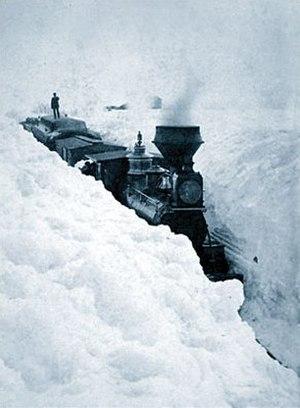
Un train bloqué par la neige, 1881. Galego: Tren inmobilizado pola neve, 29 de marzo de 1881. Italiano: Minnesota, Marzo 1881, un treno bloccato nella neve. Una situazione del genere non era affatto rara due secoli fa, e poteva bloccare le linee anche per diversi giorni. Latina: Ferrovia in Minnesota, die 29 Martii 1881 nivibus teguntur.
Le Minnesota /minesɔta/ est un État du Midwest des États-Unis, bordé à l’ouest par le Dakota du Nord et le Dakota du Sud, au nord par les provinces canadiennes du Manitoba et de l'Ontario, à l’est par le lac Supérieur et le Wisconsin et au sud par l’Iowa.